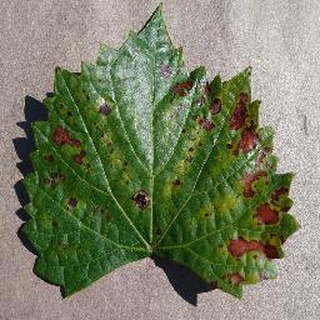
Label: grape_esca_black_measles